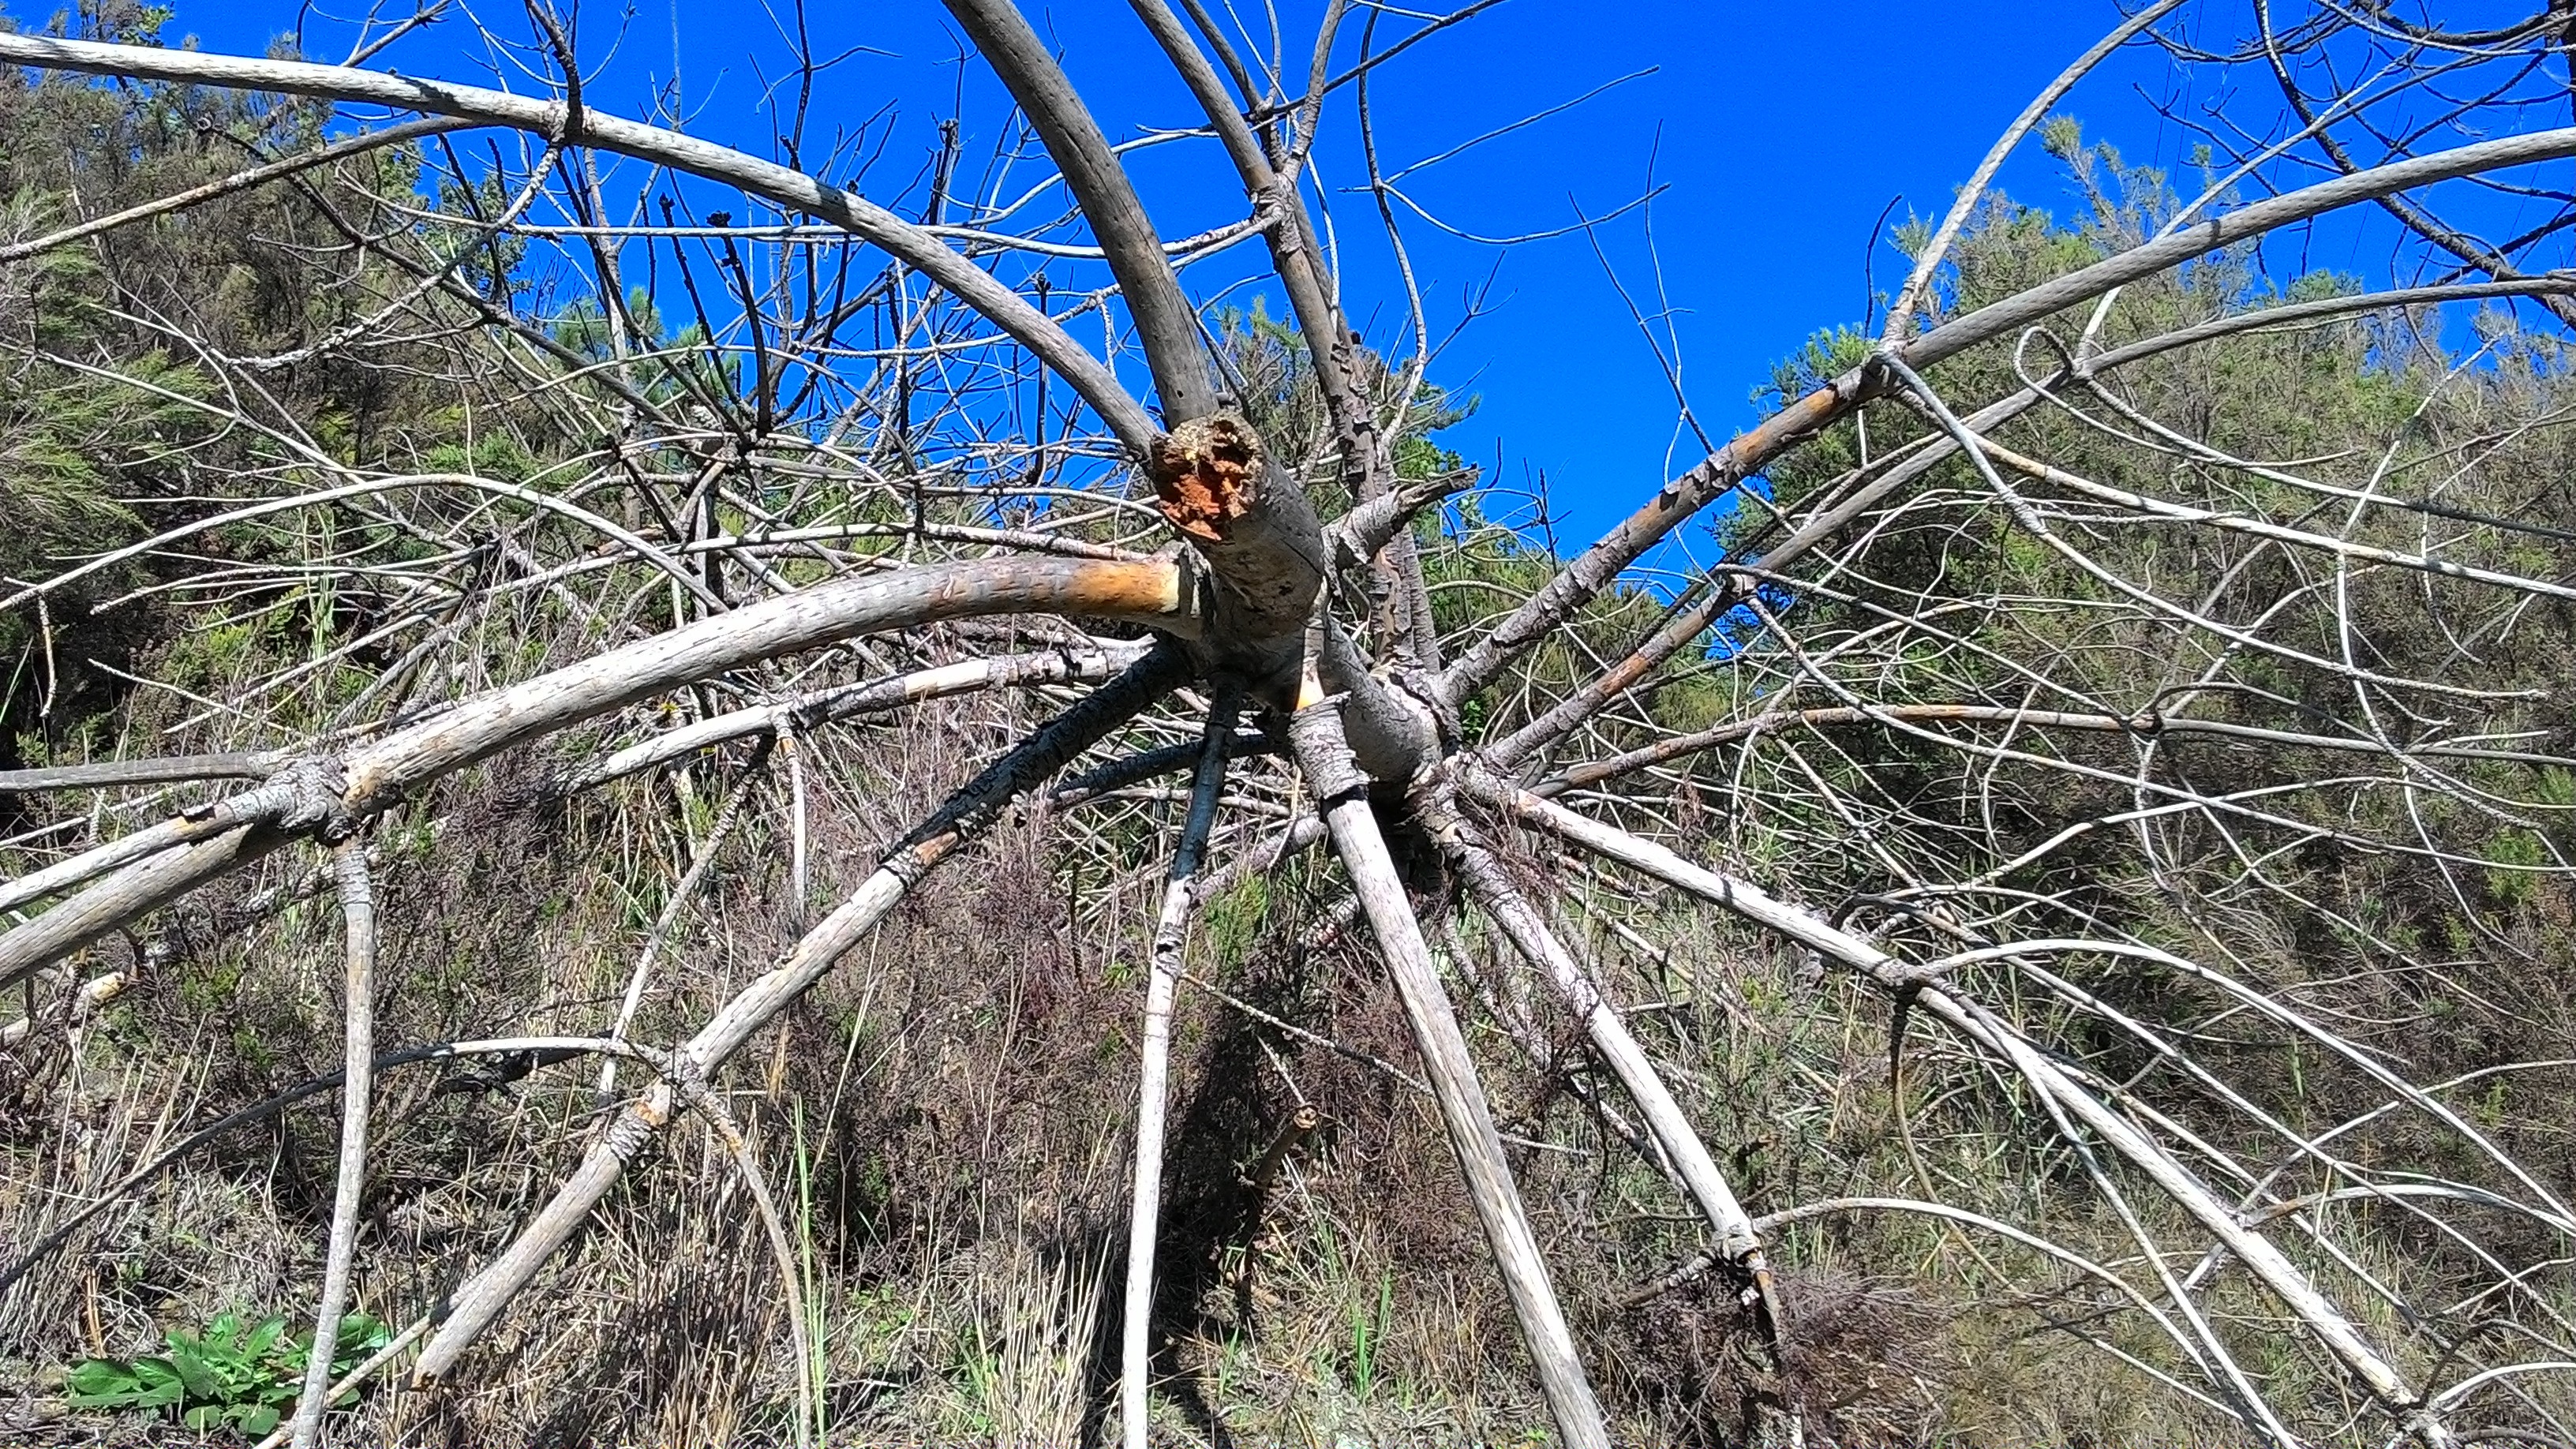
tree, branch, plant, flower, wind, trunk, dry, log, jungle, storm, dead, flora, tree trunk, ecosystem, dry branch, firest, woody plant, arecales